Marcus Terentius Varro

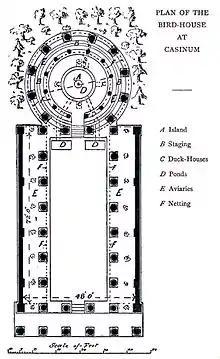
Plan of the birdhouse at Casinum designed and built by Varro

Most of the extant fragments of these works (mostly the grammatical works) can be found in the Goetz–Schoell edition of "De Lingua Latina", pp. 199–242; in the collection of Wilmanns, pp. 170–223; and in that of Funaioli, pp. 179–371.